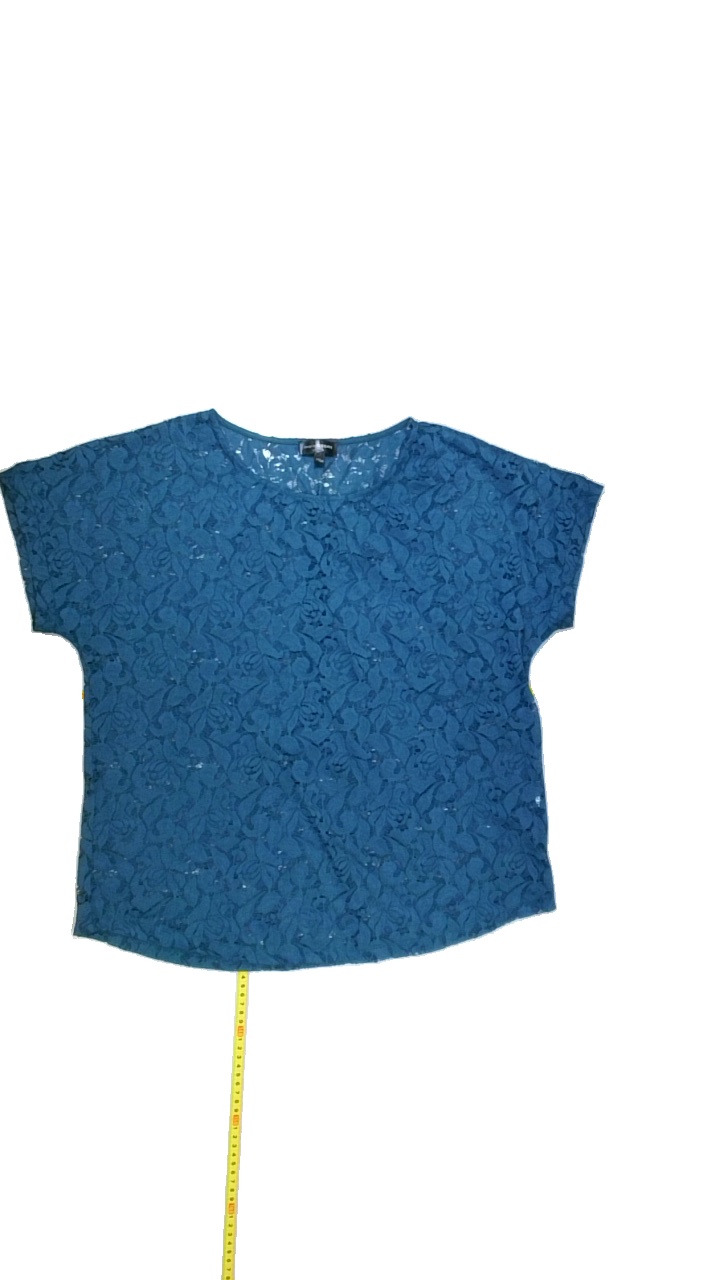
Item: T-shirt (Ladies)
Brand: Kappahl
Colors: Blue
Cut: Regular, C-collar
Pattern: Lace
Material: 100% Nylo
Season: All
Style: No trend
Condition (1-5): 5
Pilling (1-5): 5
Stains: No
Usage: Reuse
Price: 50-100